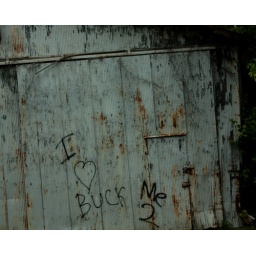
On a old building wall in northern Terre Haute.